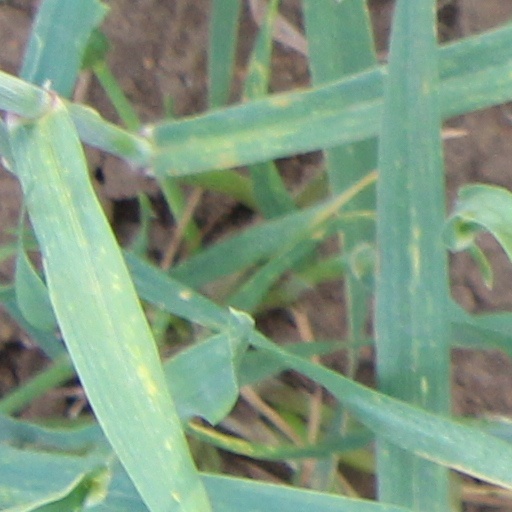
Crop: wheat